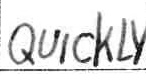
Label: quickly